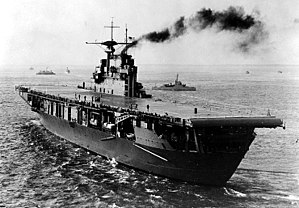
USS Hornet (CV-8)
USS Hornet i slutningen af 1941
USS Hornet var et amerikansk hangarskib af Yorktown-klassen under 2. verdenskrig. Skibet indgik i tjeneste i den amerikanske flåde fra den 20. oktober 1941. Fra starten gjorde den tjeneste i Atlanterhavet, med base i Norfolk. Senere blev det overført til Stillehavet, da det skulle være platform for de 16 B-25-bombere, der skulle gennemføre Doolittle-raidet. Senere var det bl.a. med under slaget om Midway og slaget om Guadalcanal. Skibet blev sænket den 27. august 1942 efter et japansk angreb.